Helio Courier

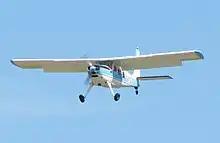
Helio Courier slow flight

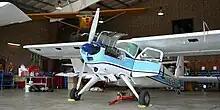
Helio Courier in hangar at JAARS

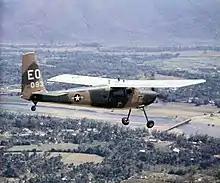
A USAF U-10B from the 5th Special Operations Squadron in Vietnam, 1969.

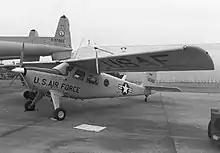
A U-10D with a C-119

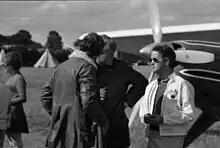
Richard Bach, author of "Jonathan Livingston Seagull", and Lynn Garrison with Helio Courier G-ARMU used for "Von Richthofen and Brown", 1970

With a minimum-control speed of around 28 mph, the Courier is perfectly suited for confined off-airport operations. The first one was certified in July 1954 and powered by the 260 hp Lycoming GO-435-C2B2. The first production Courier (Serial Number 001, dubbed "Ol' Number 1")"C-G001" was previously owned and operated by JAARS as "N242B" until 2010. Jaars Helio Courier has been a frequent airshow performer at EAA AirVenture Oshkosh for decades, displaying its slow flight capability in front of thousands and serving as a drop plane for the Liberty Parachute Team.